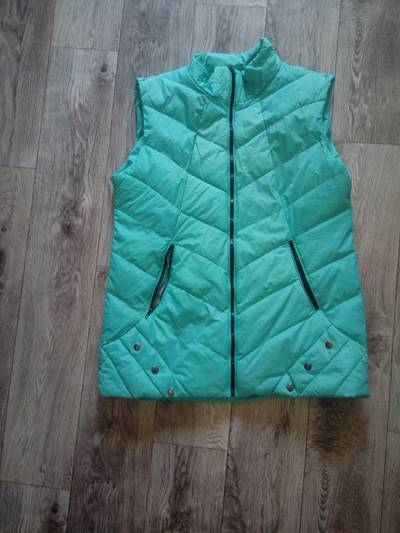
Waste category: clothes